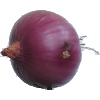
Label: Onion Red Peeled 1